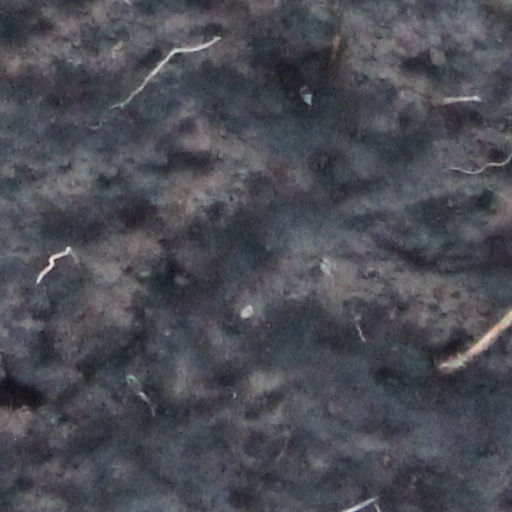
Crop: wheat